Woolly mammoth

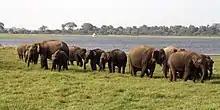
Elephants are highly gregarious, as shown by these Sri Lankan elephants

Several projects are working on gradually replacing the genes in elephant cells with mammoth genes. By 2015 and using the new CRISPR DNA editing technique, one team, led by George Church, had some woolly mammoth genes edited into the genome of an Asian elephant; focusing on cold-resistance initially, the target genes are for the external ear size, subcutaneous fat, hemoglobin, and hair attributes. If any method is ever successful, a suggestion has been made to introduce the hybrids to a wildlife reserve in Siberia called the Pleistocene Park.